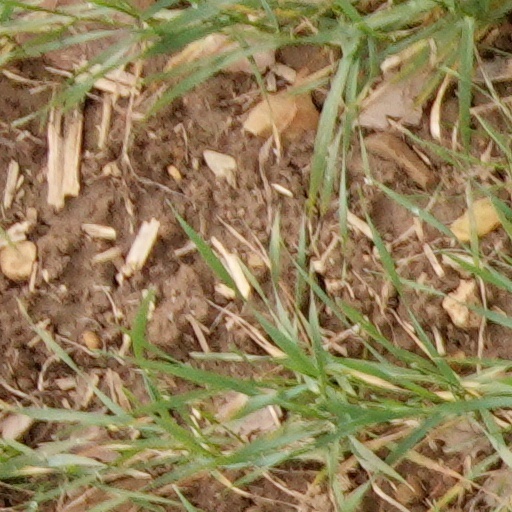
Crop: wheat